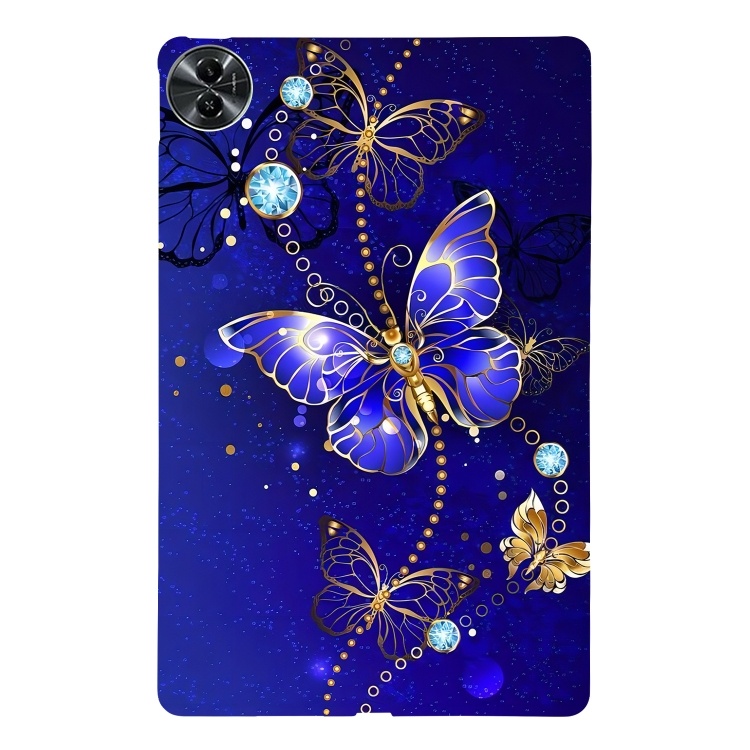
For Realme Pad 2 Color Painting Pattern Smart Tablet TPU Case(Blue Butterfly)
1. Made of TPU material, skin friendly, wear-resistant and durable. 2. All buttons and ports are accessible. 3. Raised edge around screen and camera lens helps protect against scratches. 4. It can fully protect the equipment from normal scratches, dirt, tearing and abrasion. 5. Simple, comfortable and easy to carry. Note: The actual product is subject to the title model, and the model machine in the picture is for reference only. Specification: General Compatible with Realme: Pad 2 Package Weight One Package Weight 0.12kgs / 0.27lb One Package Size 28cm * 18cm * 1cm / 11.02inch * 7.09inch * 0.39inch Qty per Carton 120 Carton Weight 13.00kgs / 28.66lb Carton Size 51cm * 35cm * 36cm / 20.08inch * 13.78inch * 14.17inch Loading Container 20GP: 414 cartons * 120 pcs = 49680 pcs 40HQ: 963 cartons * 120 pcs = 115560 pcs
Brand: garmade
Category: Electronics > Electronics Accessories > Computer Accessories > Handheld Device Accessories > PDA Accessories > PDA Cases